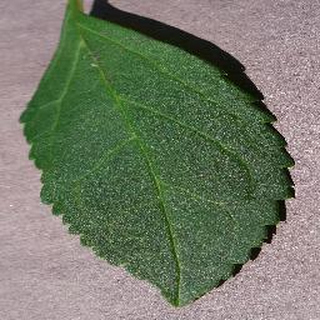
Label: healthy_cherry